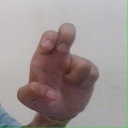
अक्षर: अ